Pacific Park, Brooklyn

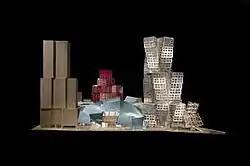
Abandoned plan of 2008

Since the mid-20th century, there have been many proposals to develop the area around Flatbush and Atlantic Avenues, known as Times Plaza; however, plans for the area emerged only piecemeal. In the mid-1950s, Brooklyn Dodgers owner Walter O'Malley proposed that the city condemn the site, where he could then have built a new stadium for the ball club to replace Ebbets Field. City officials refused to condemn the property for subsequent sale to O'Malley on the grounds that they did not consider a privately financed baseball park to be an appropriate public purpose as defined under Title I of the Federal housing act of 1949. O'Malley's proposal was dismissed by Robert Moses for creating a Great Wall of traffic. In 1958, O'Malley relocated the Dodgers to Los Angeles. In 1968, Long Island University eyed the site, but was opposed by Mayor John V. Lindsay.